Gorna Oryahovitsa

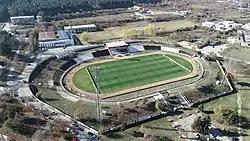
Stadium Lokomotiv

After the Liberation, the town developed as a significant transport (predominantly railway) centre as it is nowadays. Its proximity with the old metropolitan town of Veliko Tarnovo, tourist centre Arbanasi, the monasteries around and a great number of other sites of interest makes it a known tourist destination.